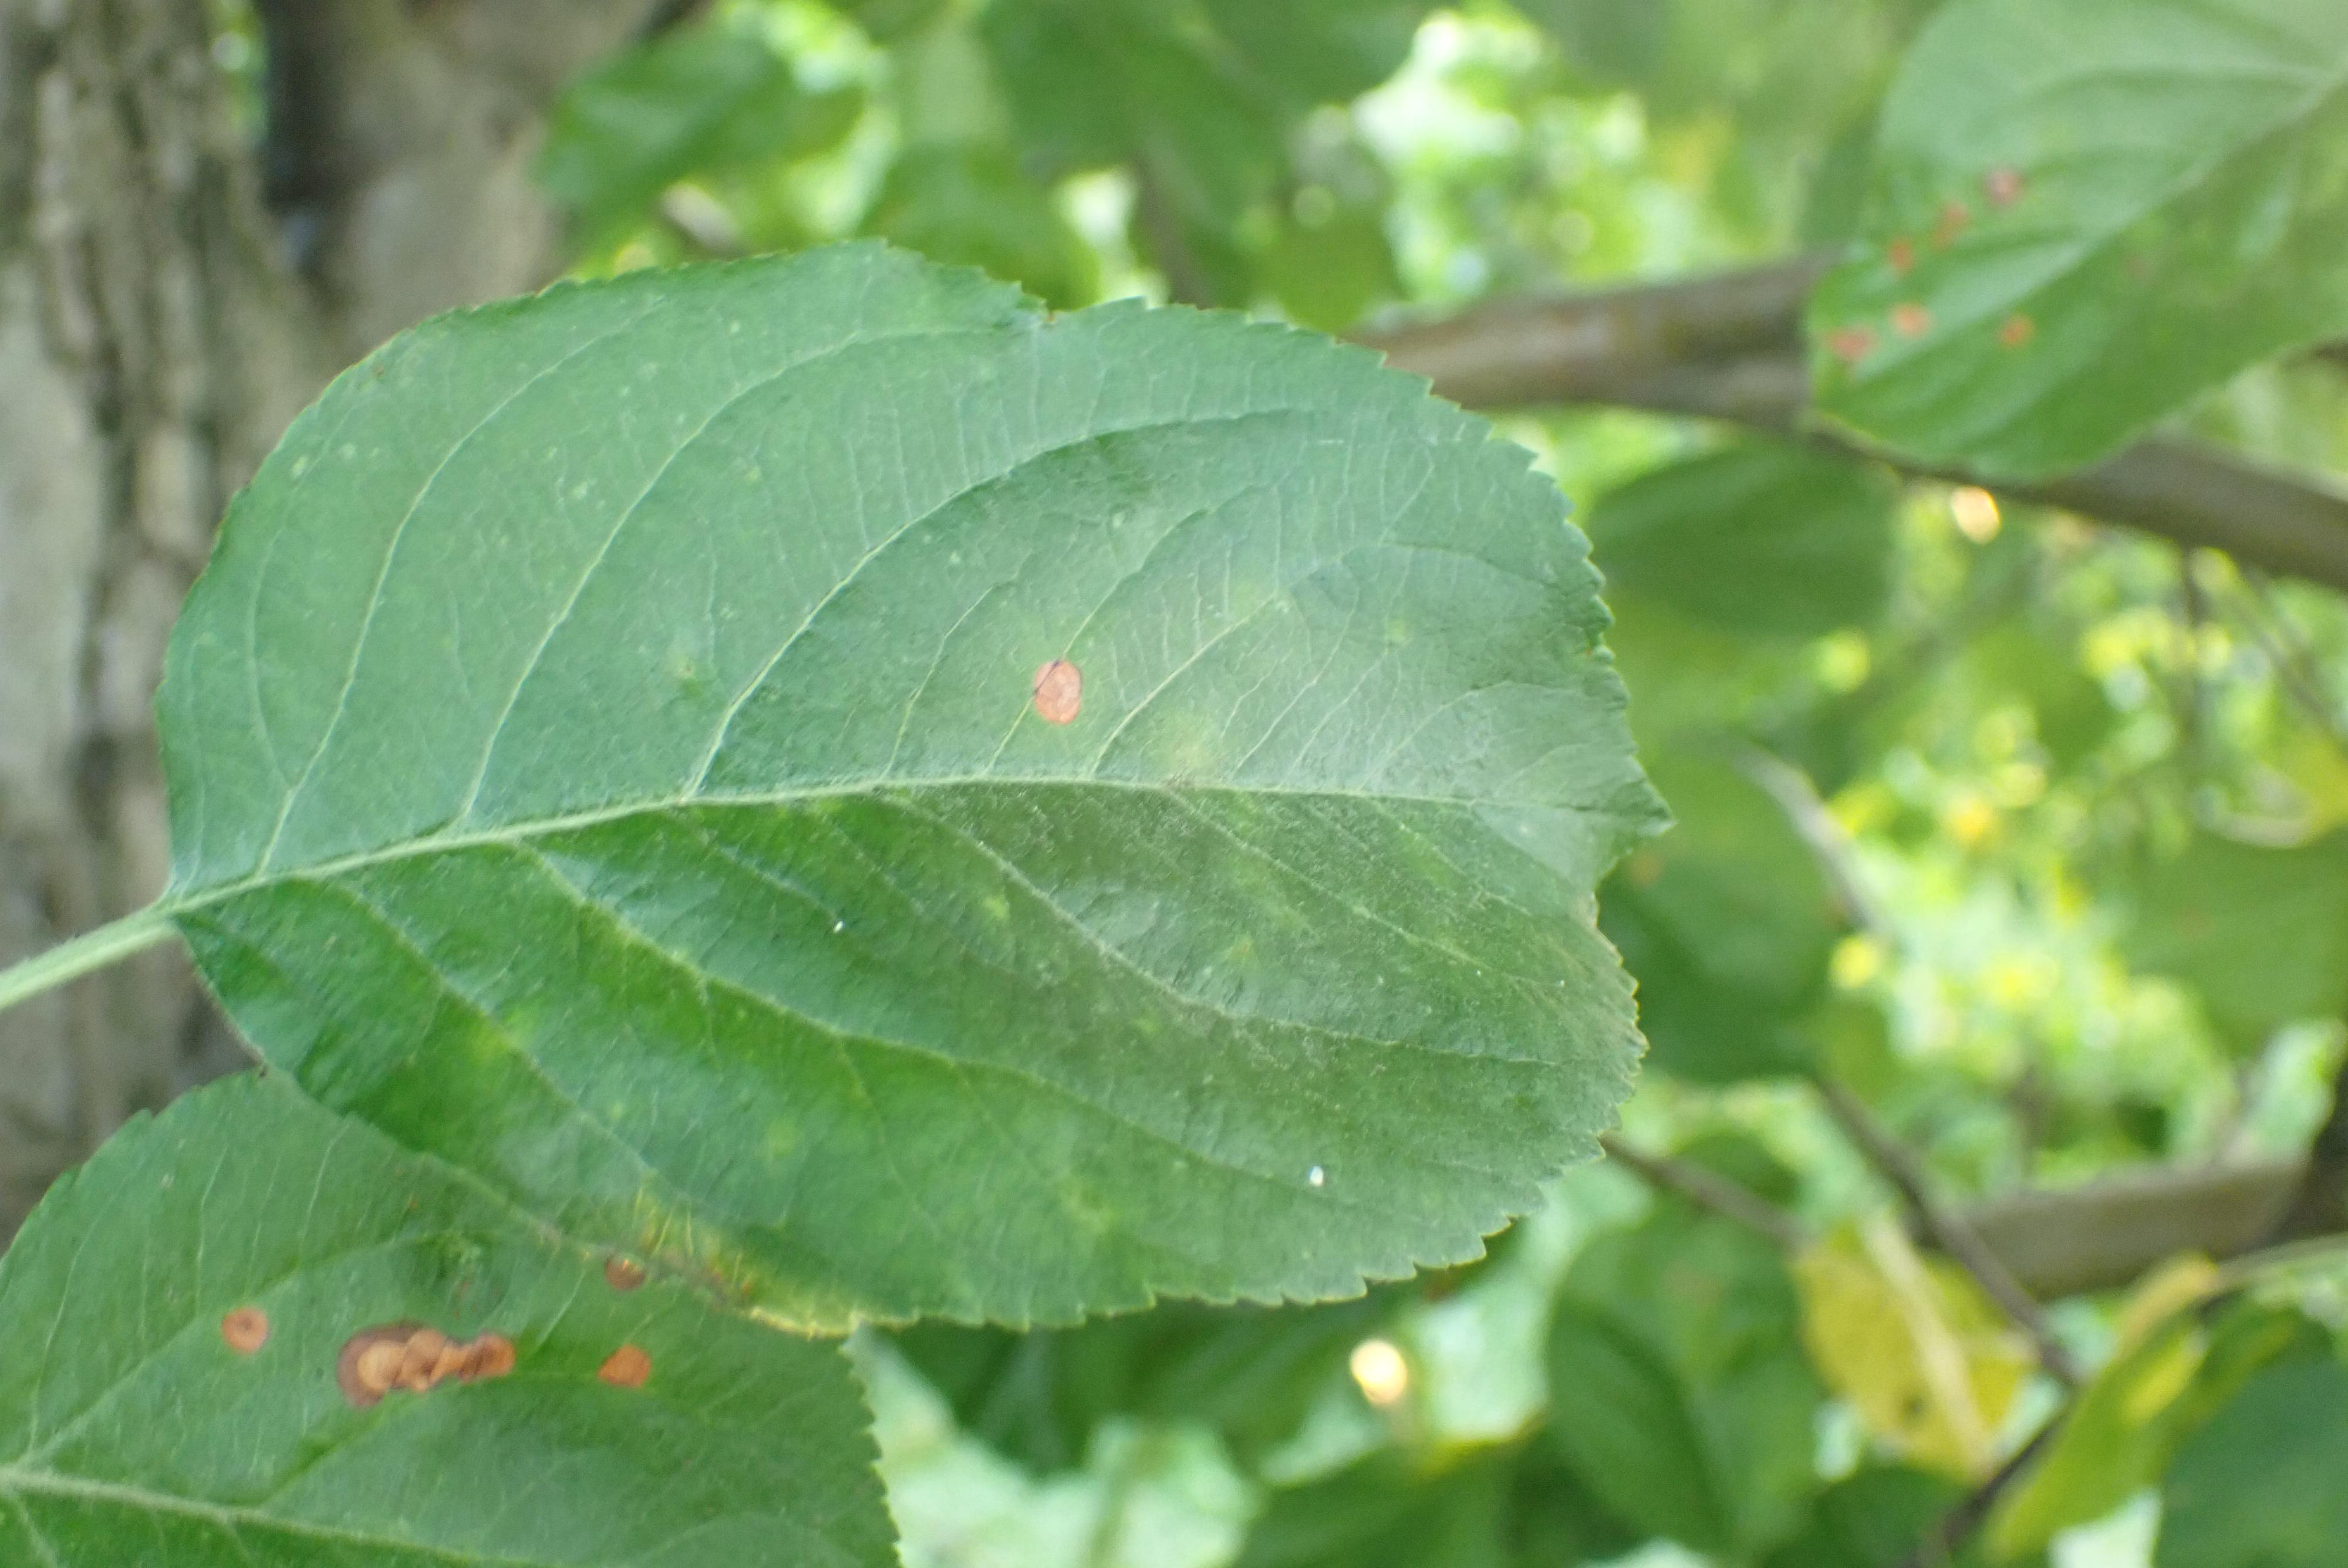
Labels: scab, frog_eye_leaf_spot